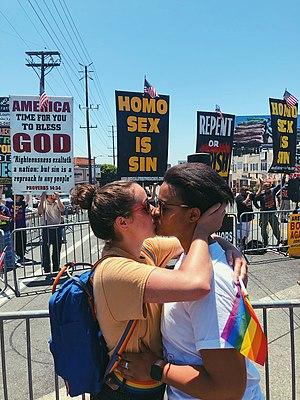
Un jeune couple de lesbiennes s'embrassant devant des manifestants criant des insultes homophobes lors du défilé de la fierté de Los AngelesLocation: Los AngelesEvent type: Pride ParadeDate or year: June 2019